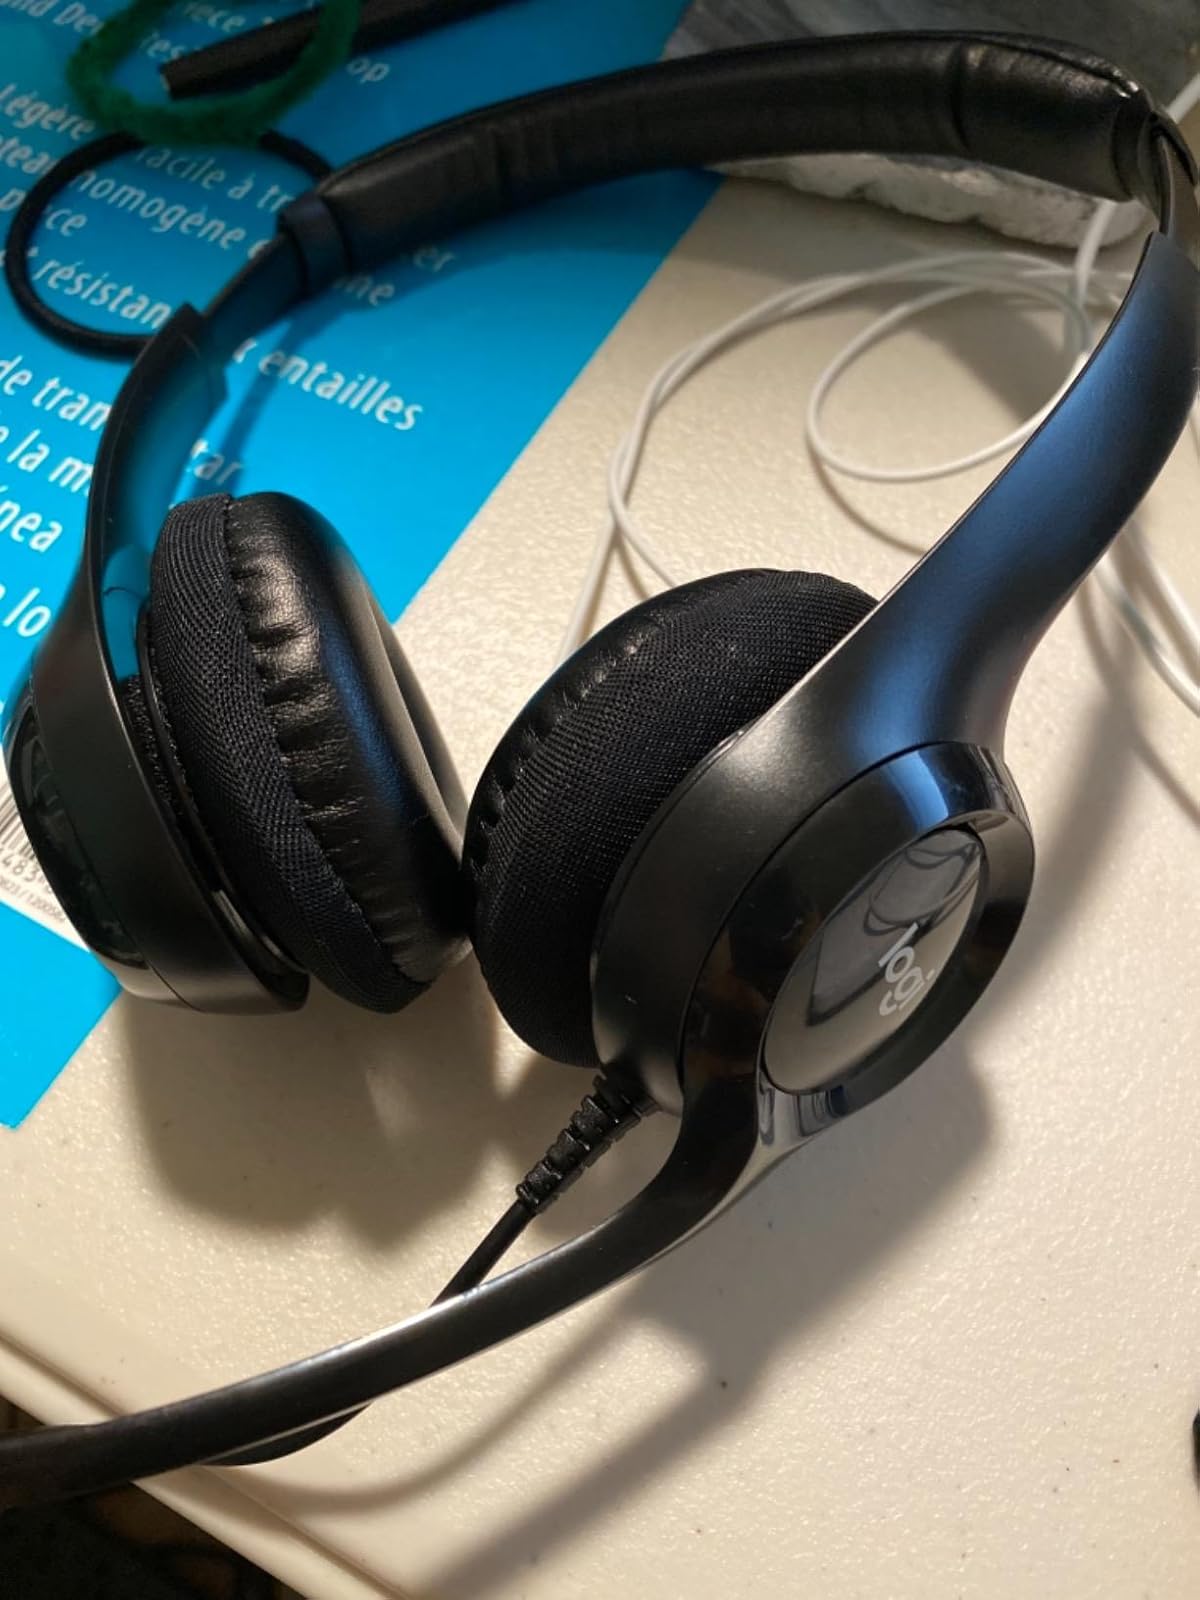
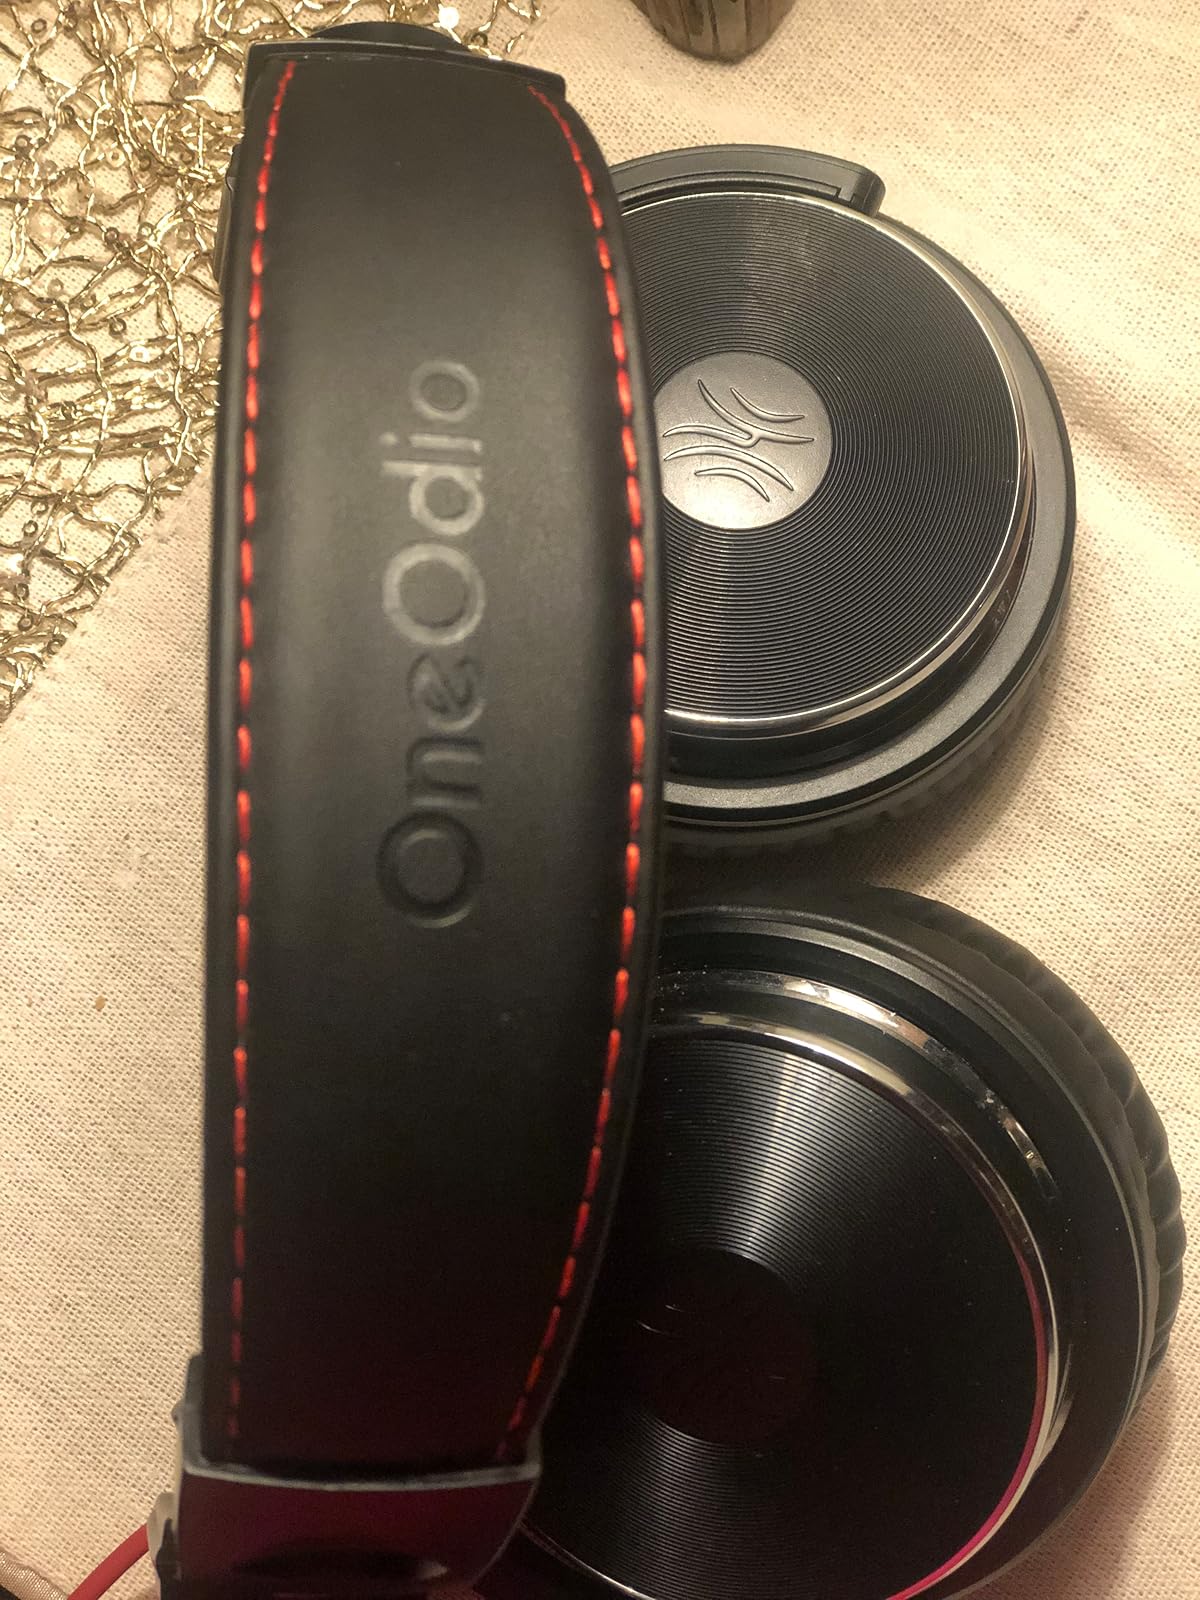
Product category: headphones
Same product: no